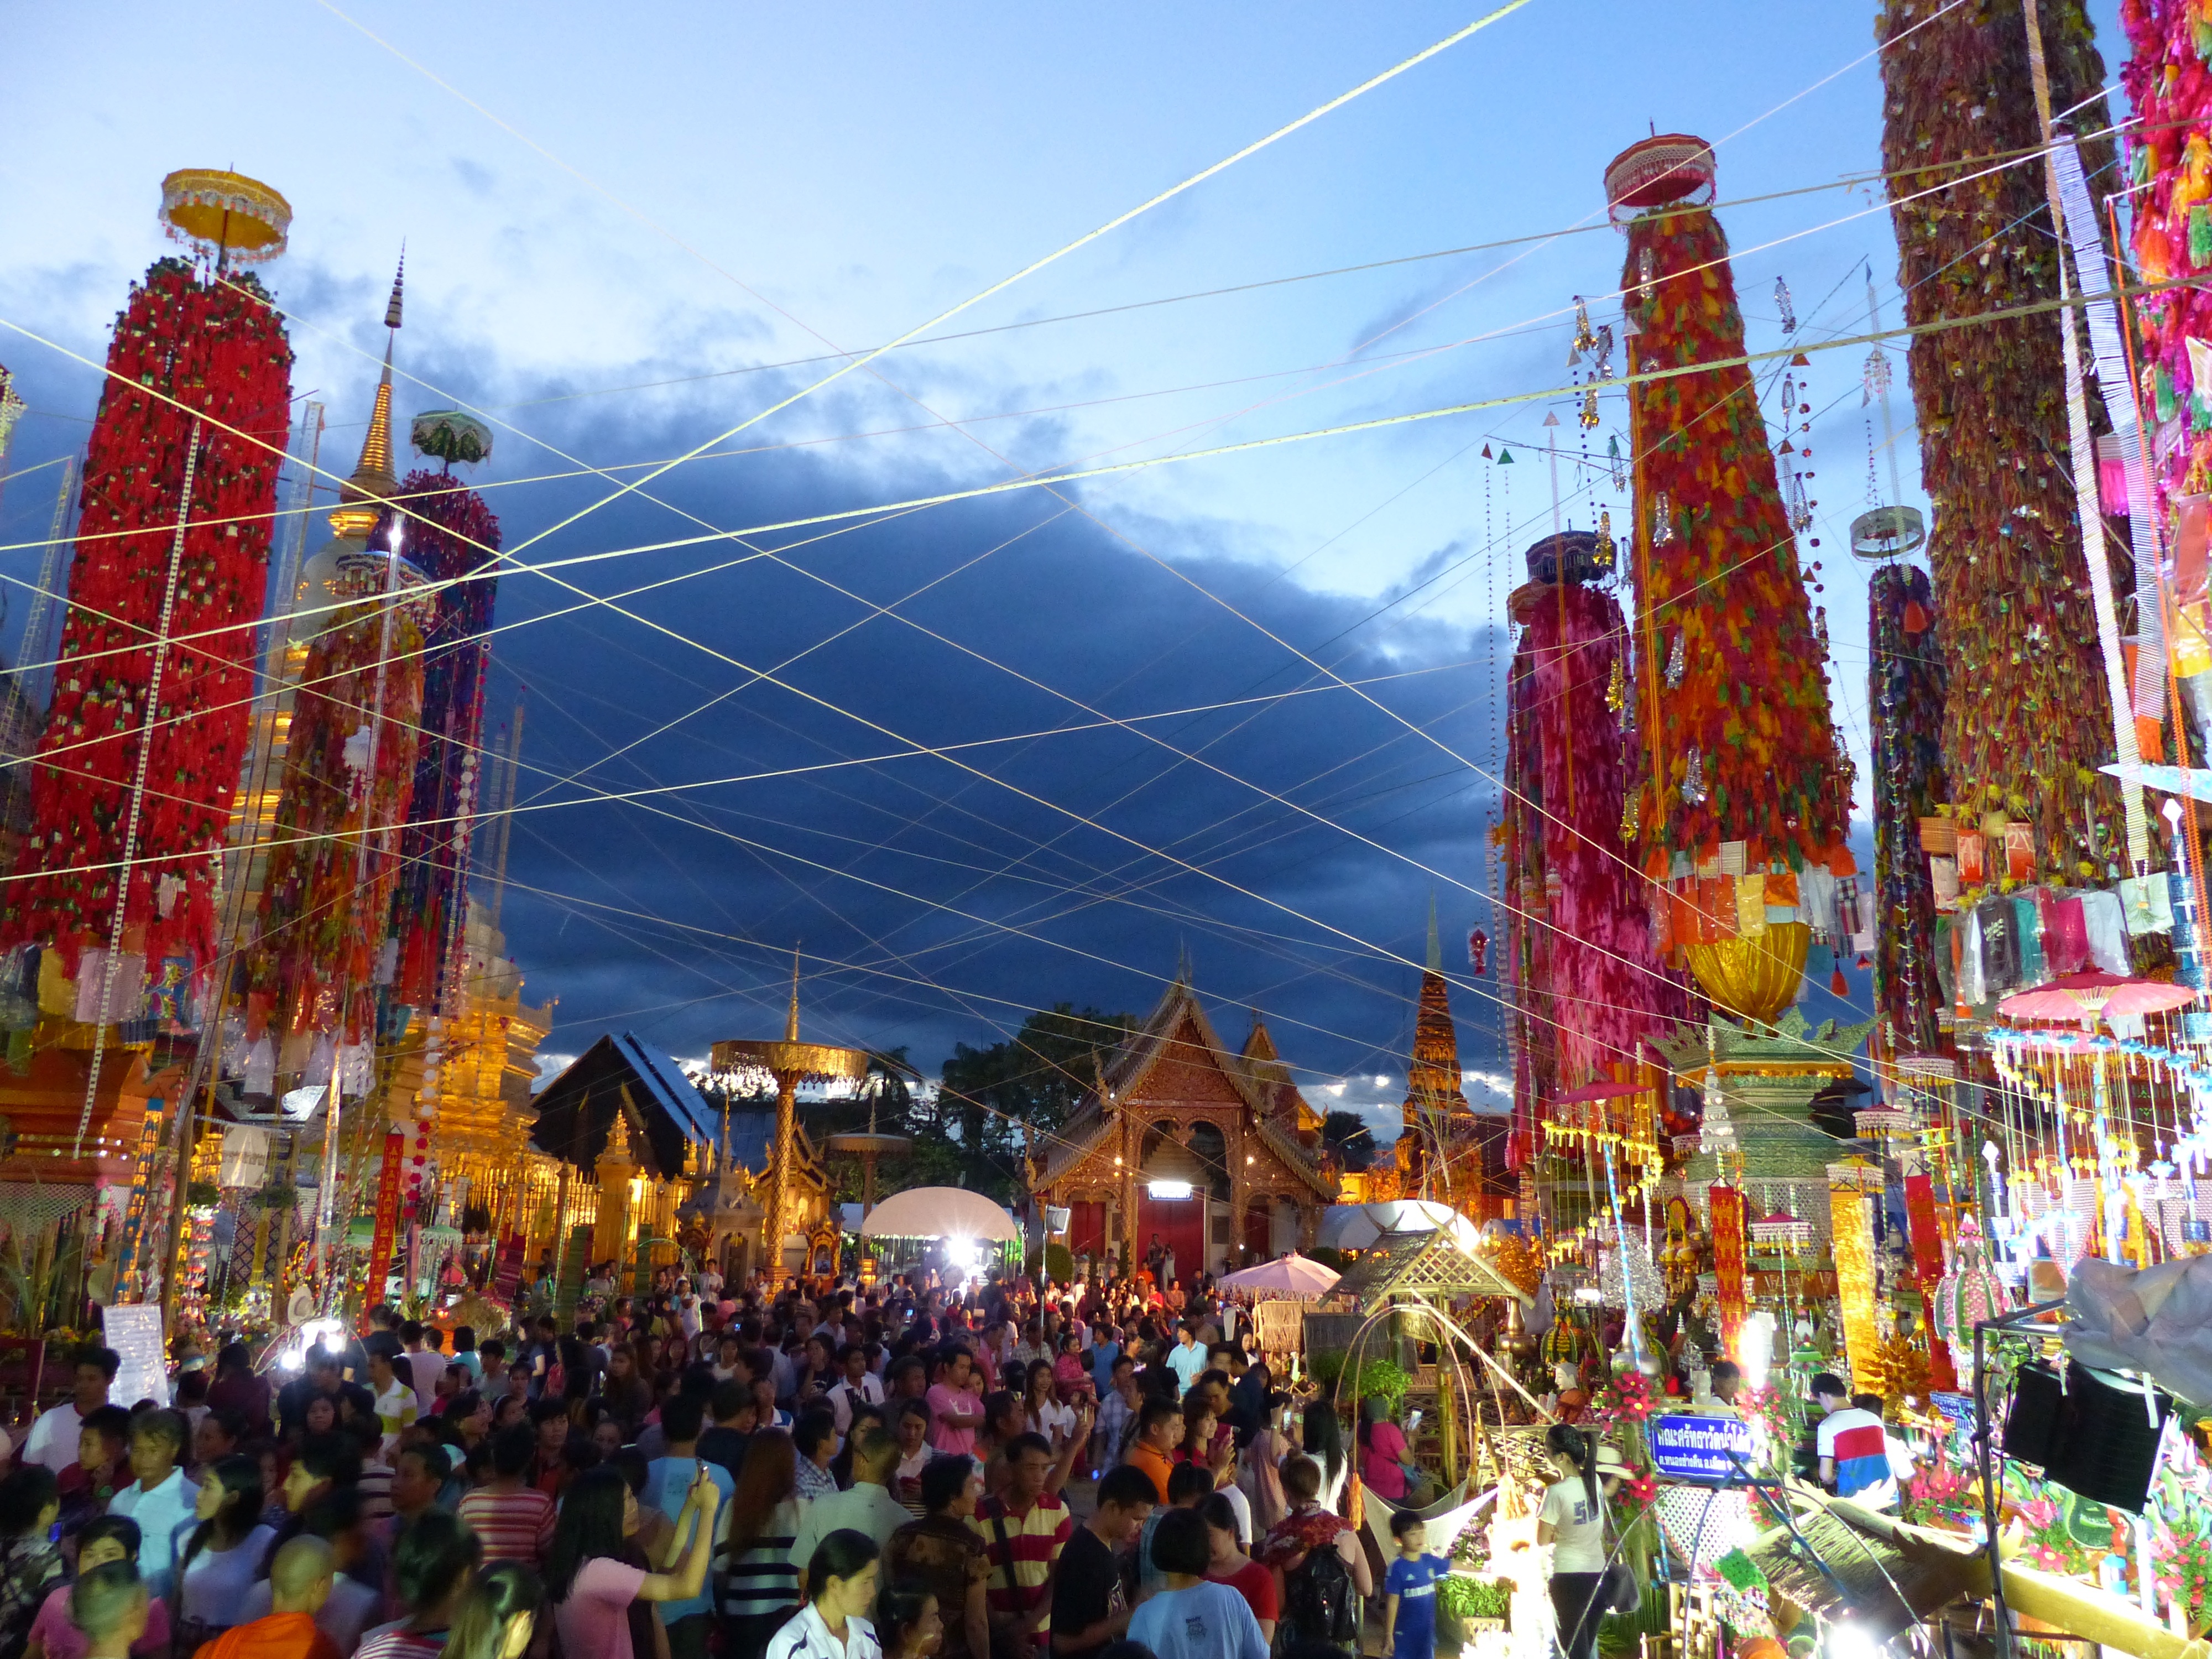
people, crowd, cityscape, carnival, asia, festival, temple, fair, prayers